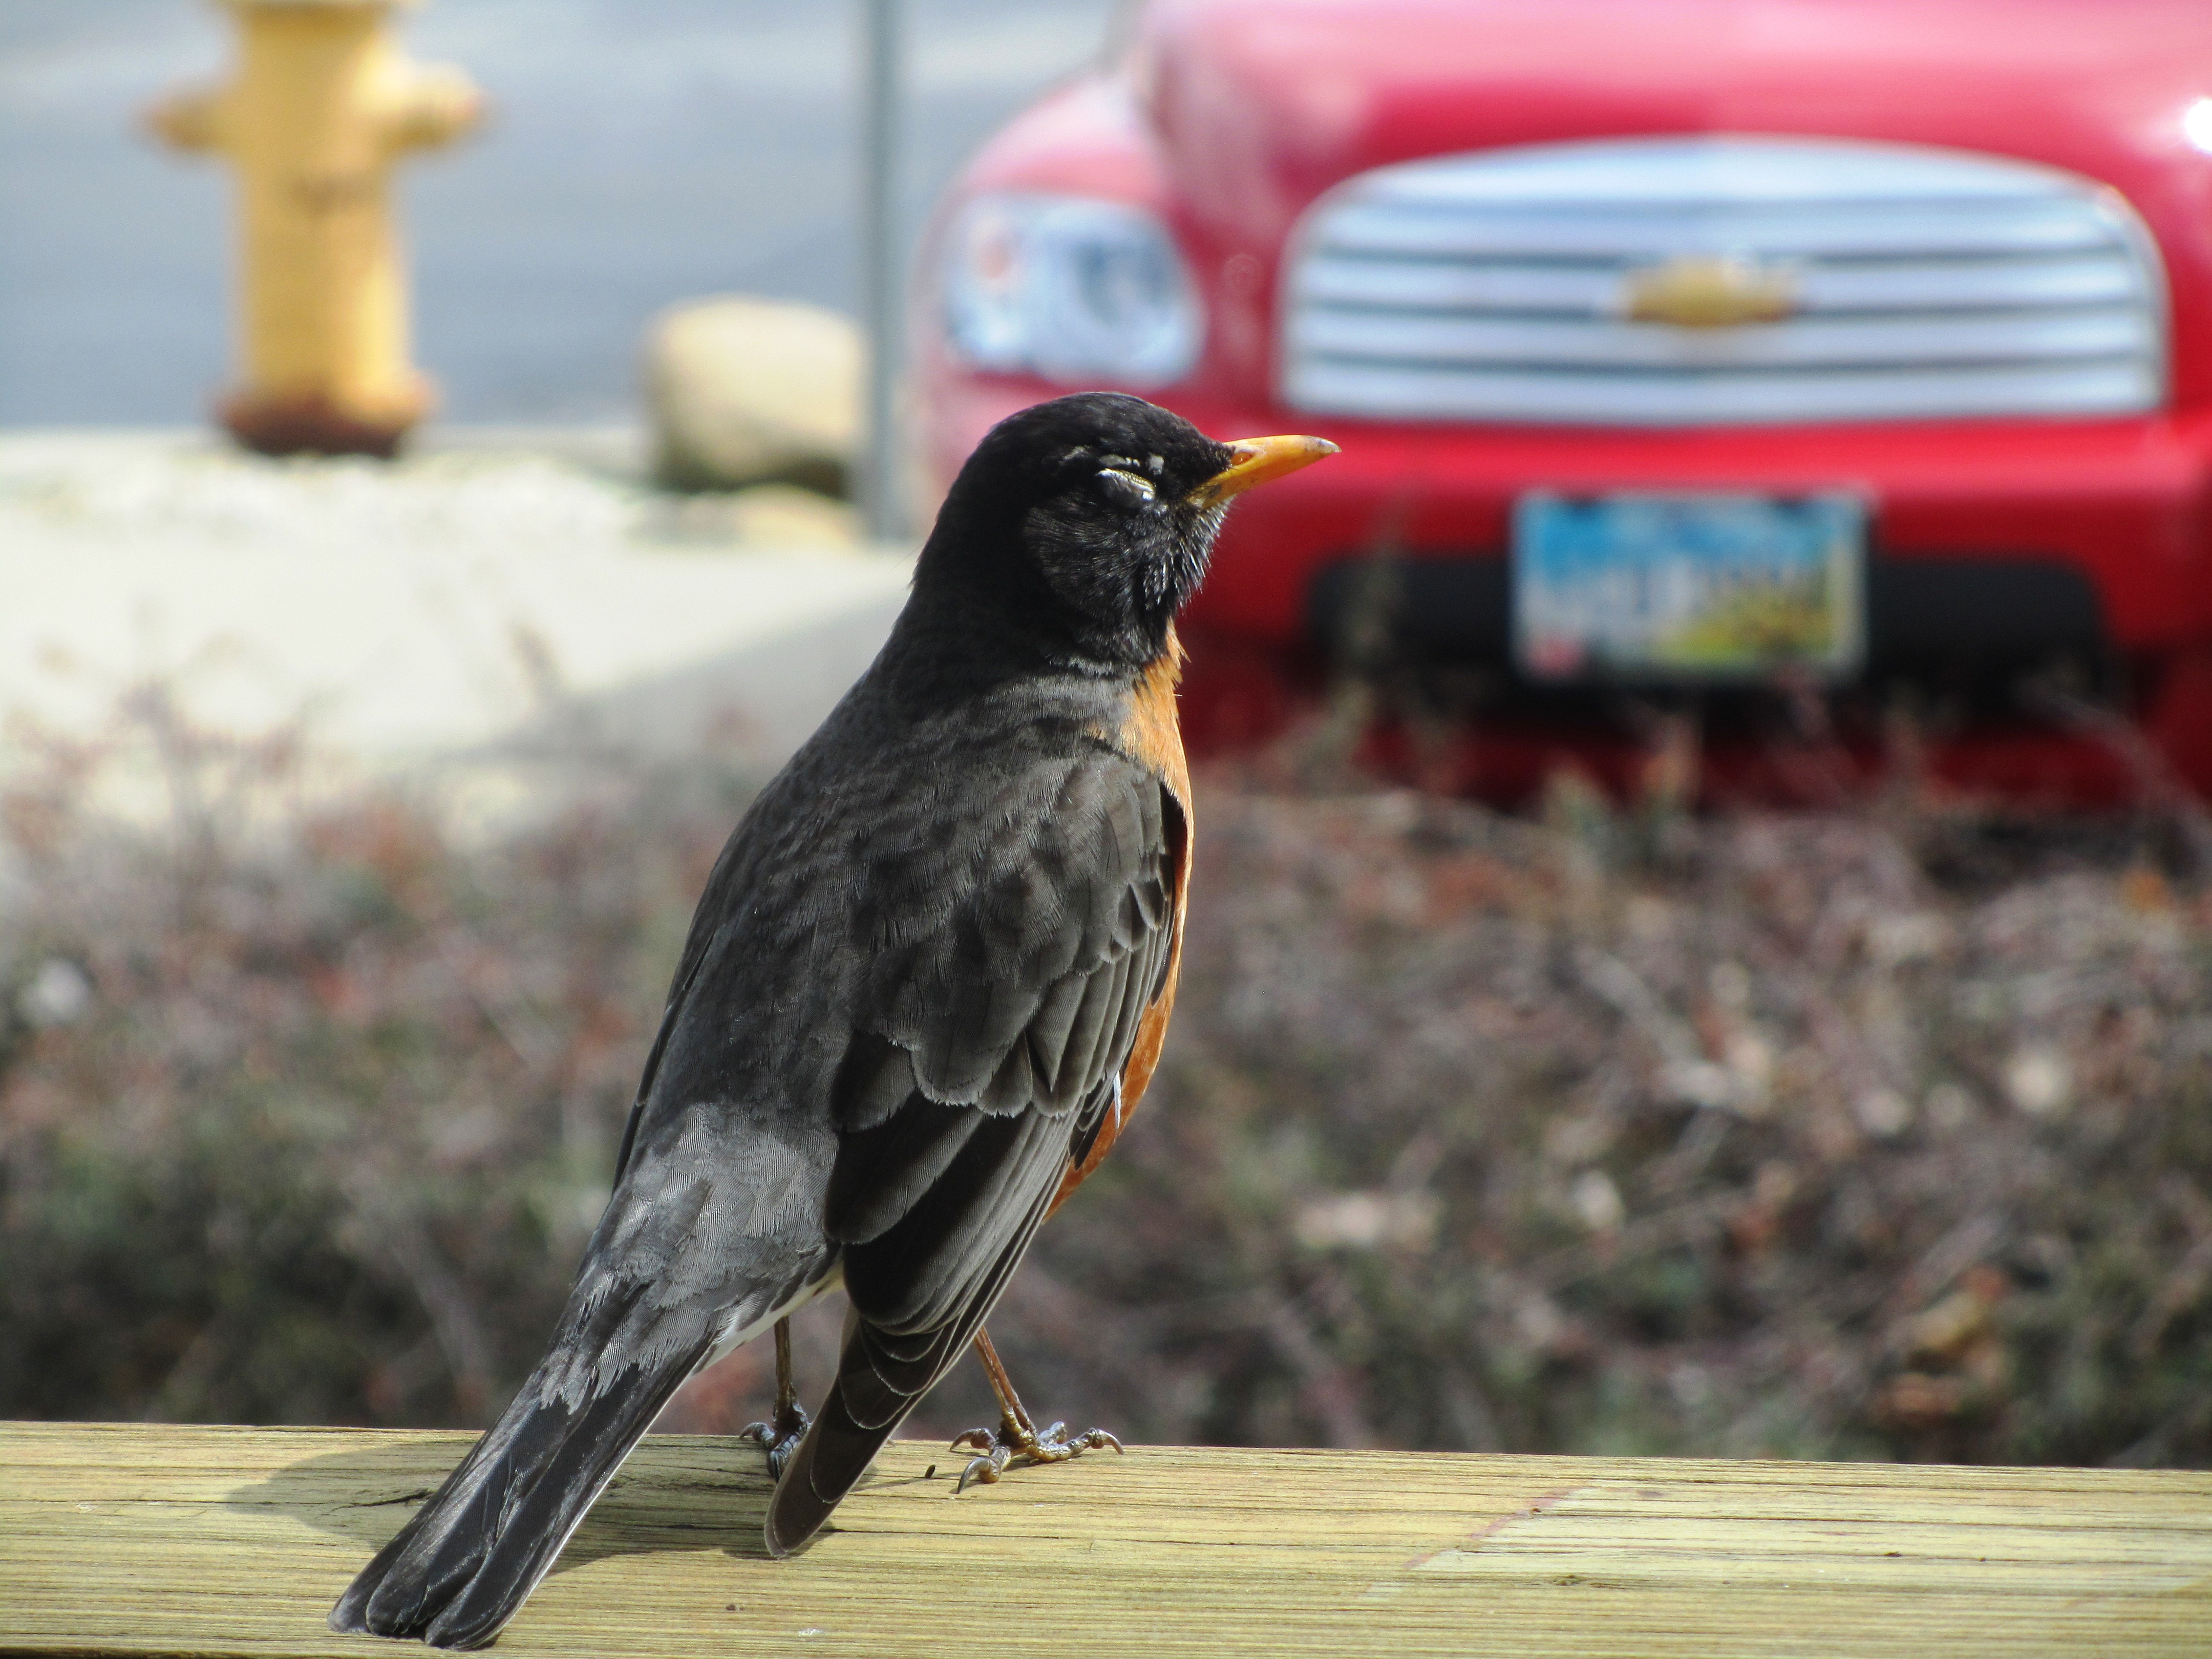
red robin, sun bathing, bird, beak, blackbird, organism, leg, plant, photography, perching bird, wildlife, finch, feather